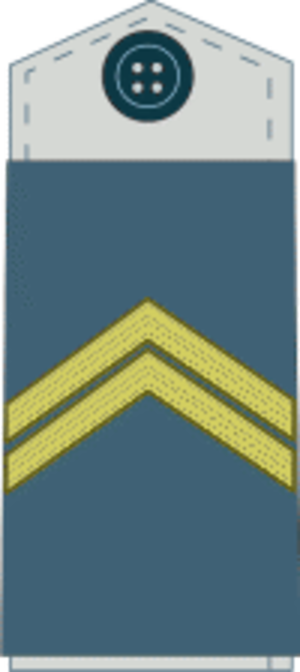
Le tableau ci-dessous présente les grades militaires de l'armée serbe.